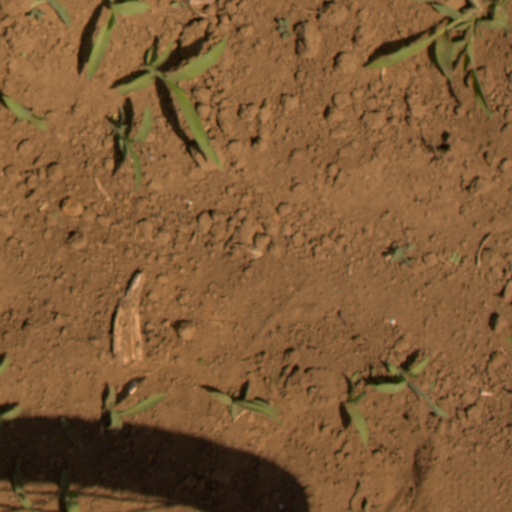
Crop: Jerusalem artichoke